Family in early modern Scotland

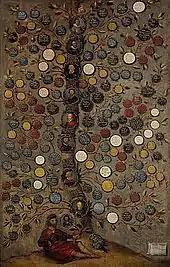
Painting by George Jamesone of The Campbell of Glenorchy Family Tree (1635)

The family in early modern Scotland includes all aspects of kinship and family life, between the Renaissance and the Reformation of the sixteenth century and the beginnings of industrialisation and the end of the Jacobite risings in the mid-eighteenth century in Scotland.